Roads in Ireland

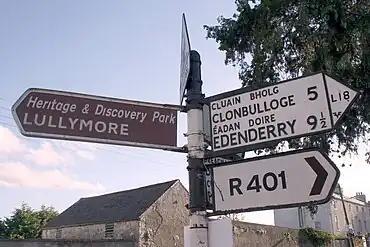
Old style fingerpost with old 'link road' number on it, and the current route designation on the sign beneath it

Alternative national roads are regional roads which provide an alternative route to a national route. A large amount of national primary routes have been replaced by motorways, which certain drivers and vehicles are prohibited from using. These regional roads provide an alternative route to the motorway for these drivers. They are usually the former national road which was downgraded following the opening of the motorway.